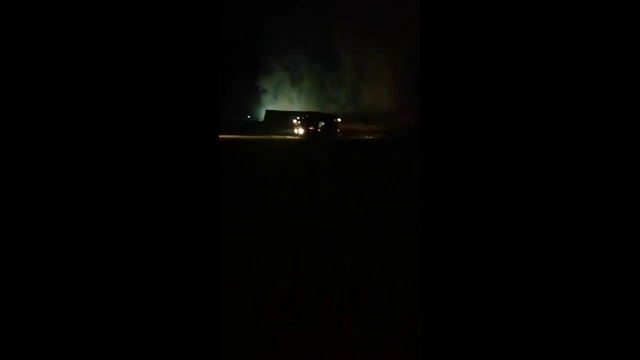
Fire: no
Smoke: yes